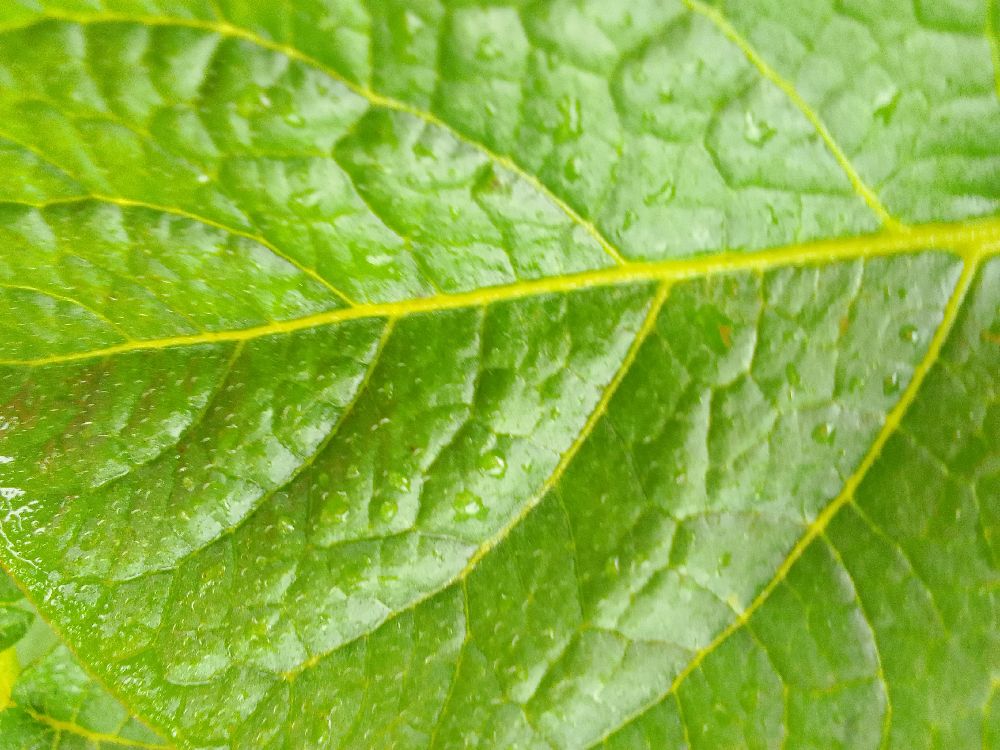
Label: Healthy